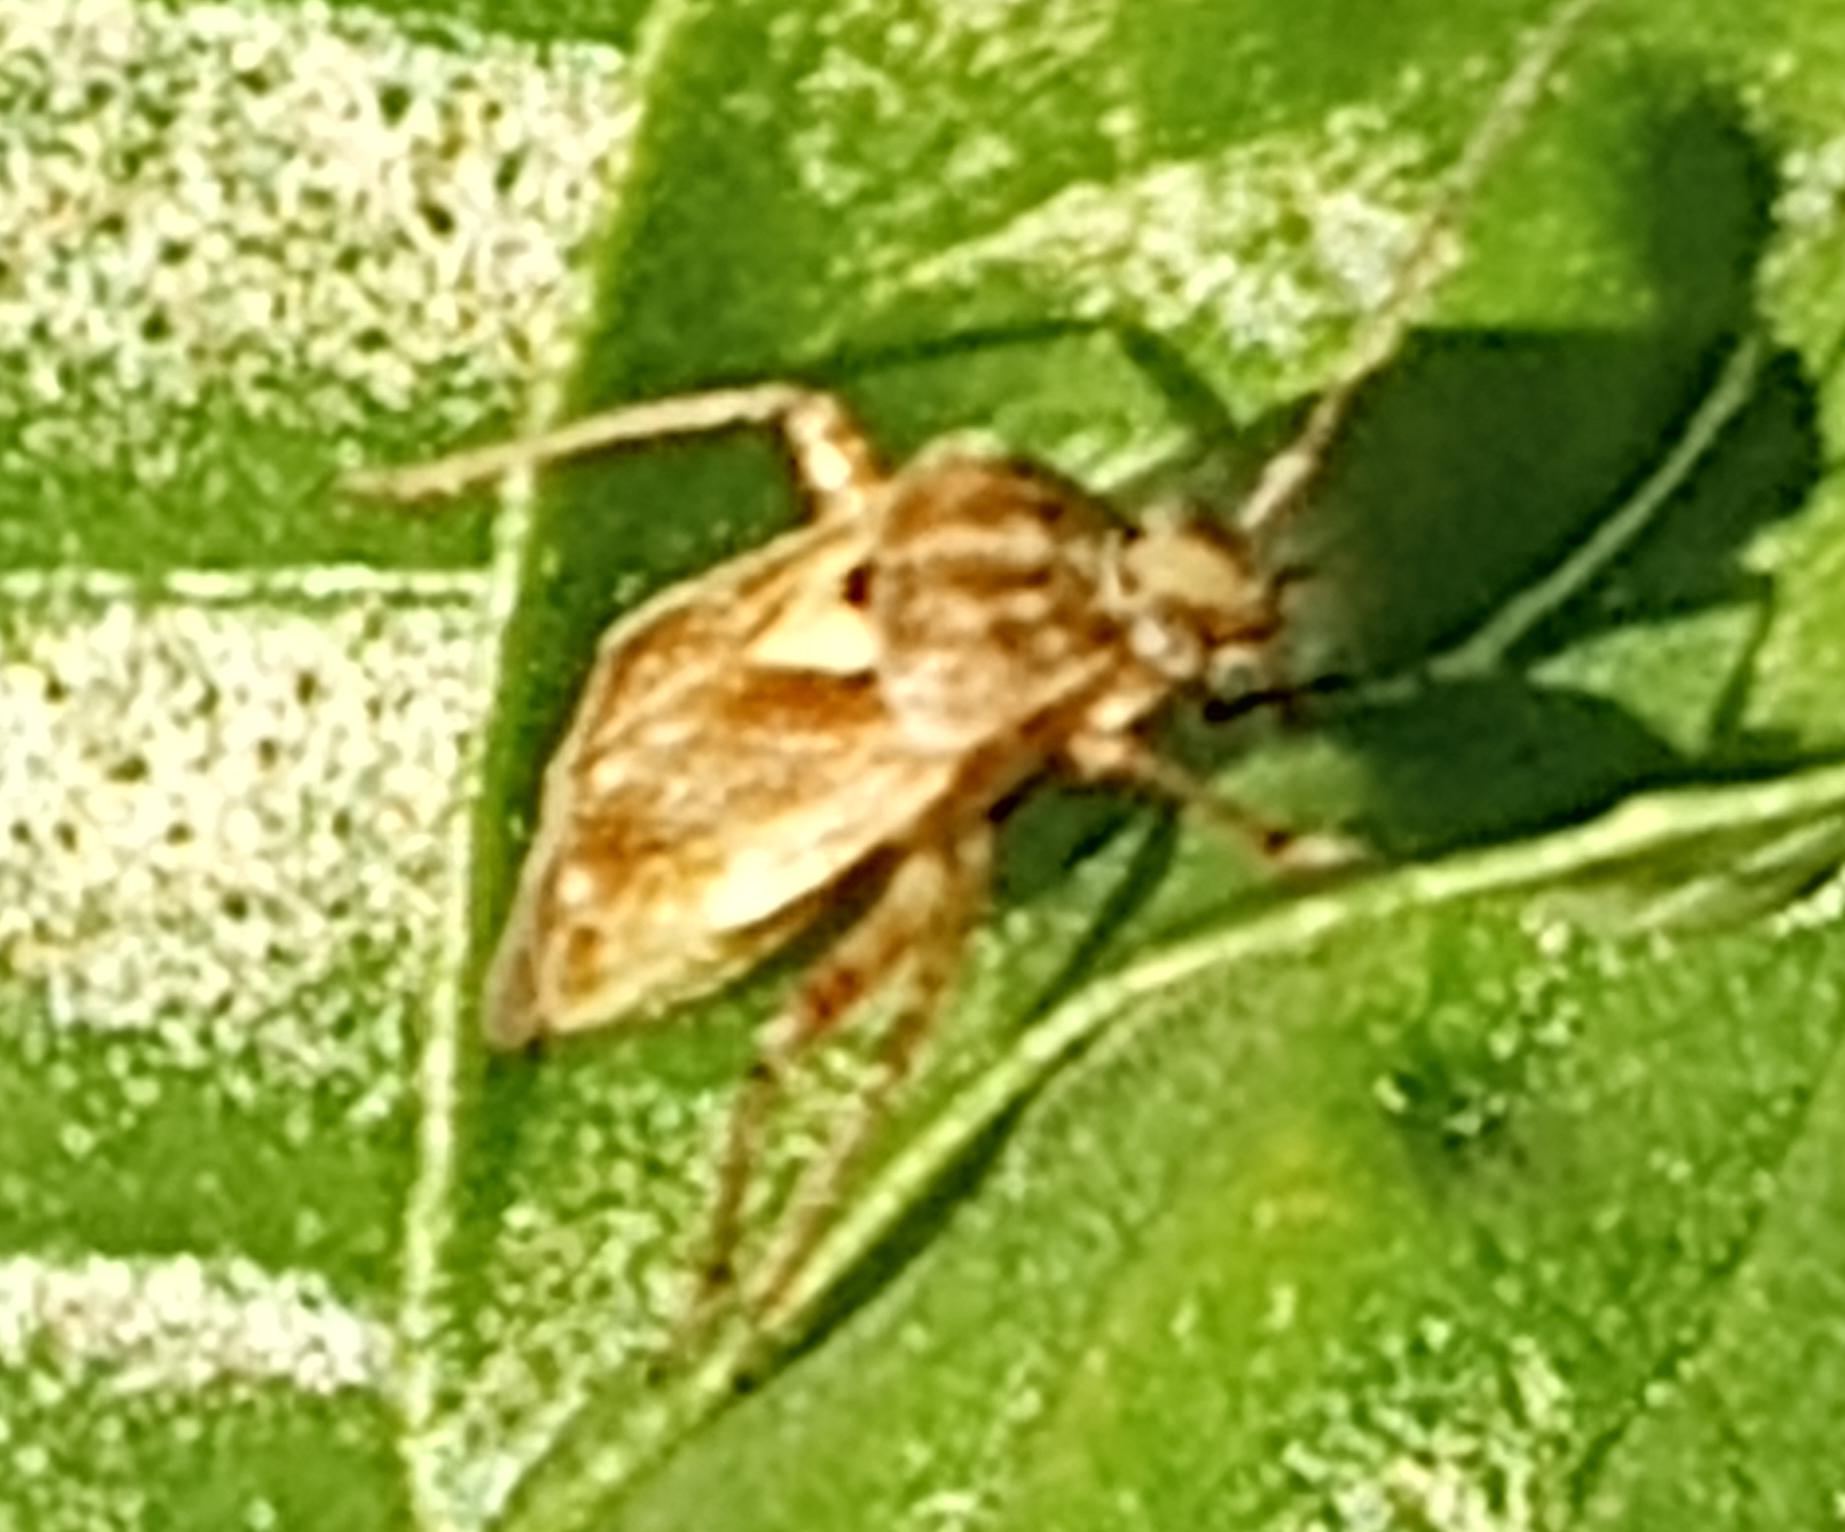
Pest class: lygus_bug